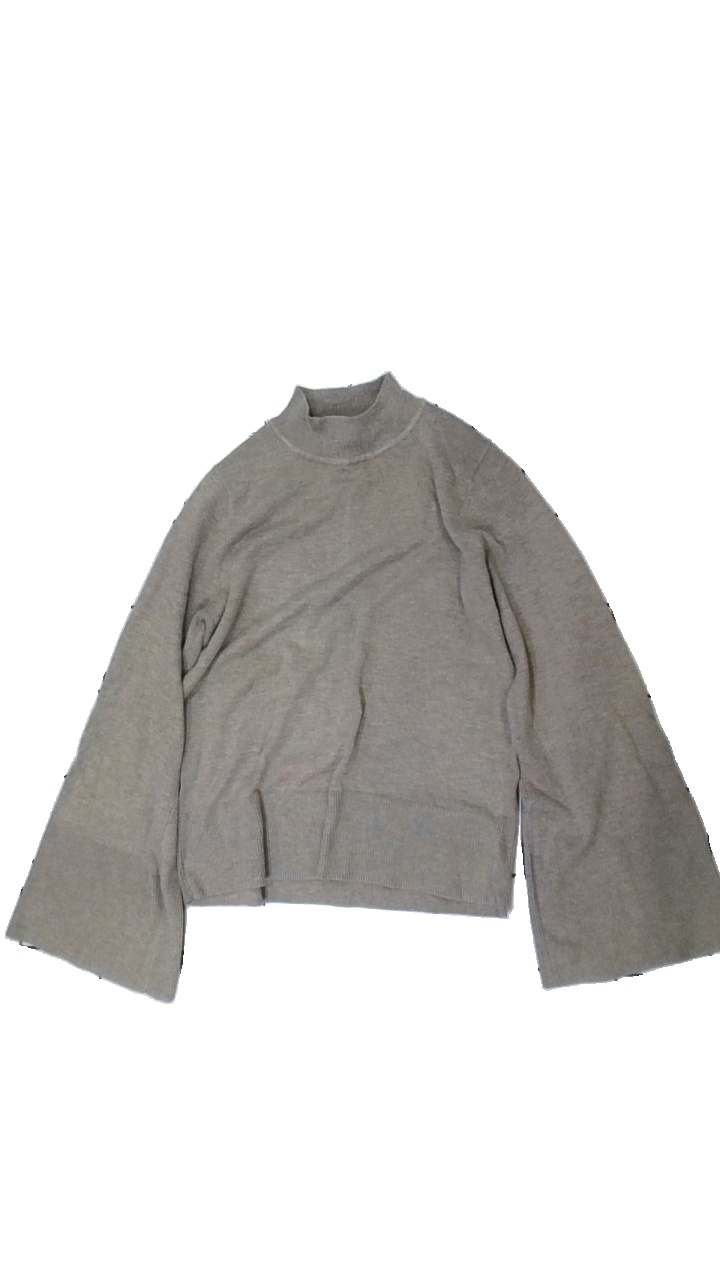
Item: Trousers (Ladies)
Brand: Kappahl
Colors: Orange, White
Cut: Regular, Turtle neck
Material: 60% polyester, 35% nylon, 5% wool
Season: All
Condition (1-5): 3
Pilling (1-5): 3
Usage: Recycle
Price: <50